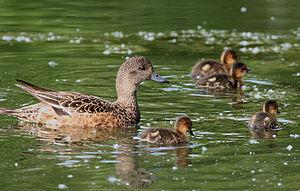
Le Canard d'Amérique, aussi appelé Canard à front blanc, ou Canard siffleur d'Amérique est une espèce d'oiseaux palmipèdes appartenant à la famille des Anatidae et à la sous-famille des Anatinae.